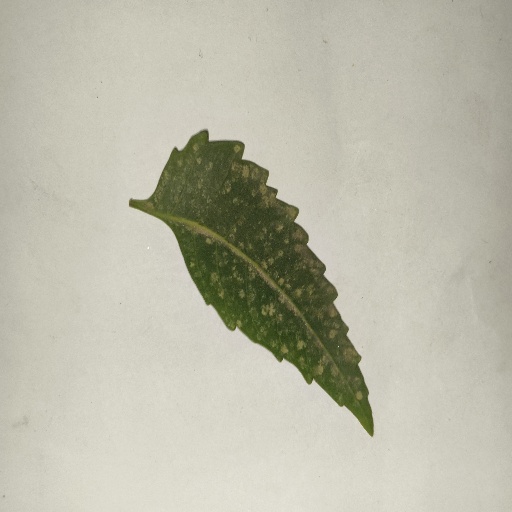
Species: Neem
Leaf condition: Powdery Mildew